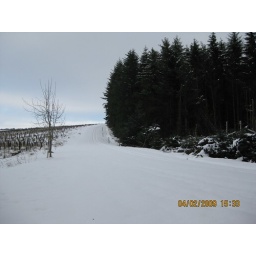
First sign of human activity - quad bike track near Ridley Crag